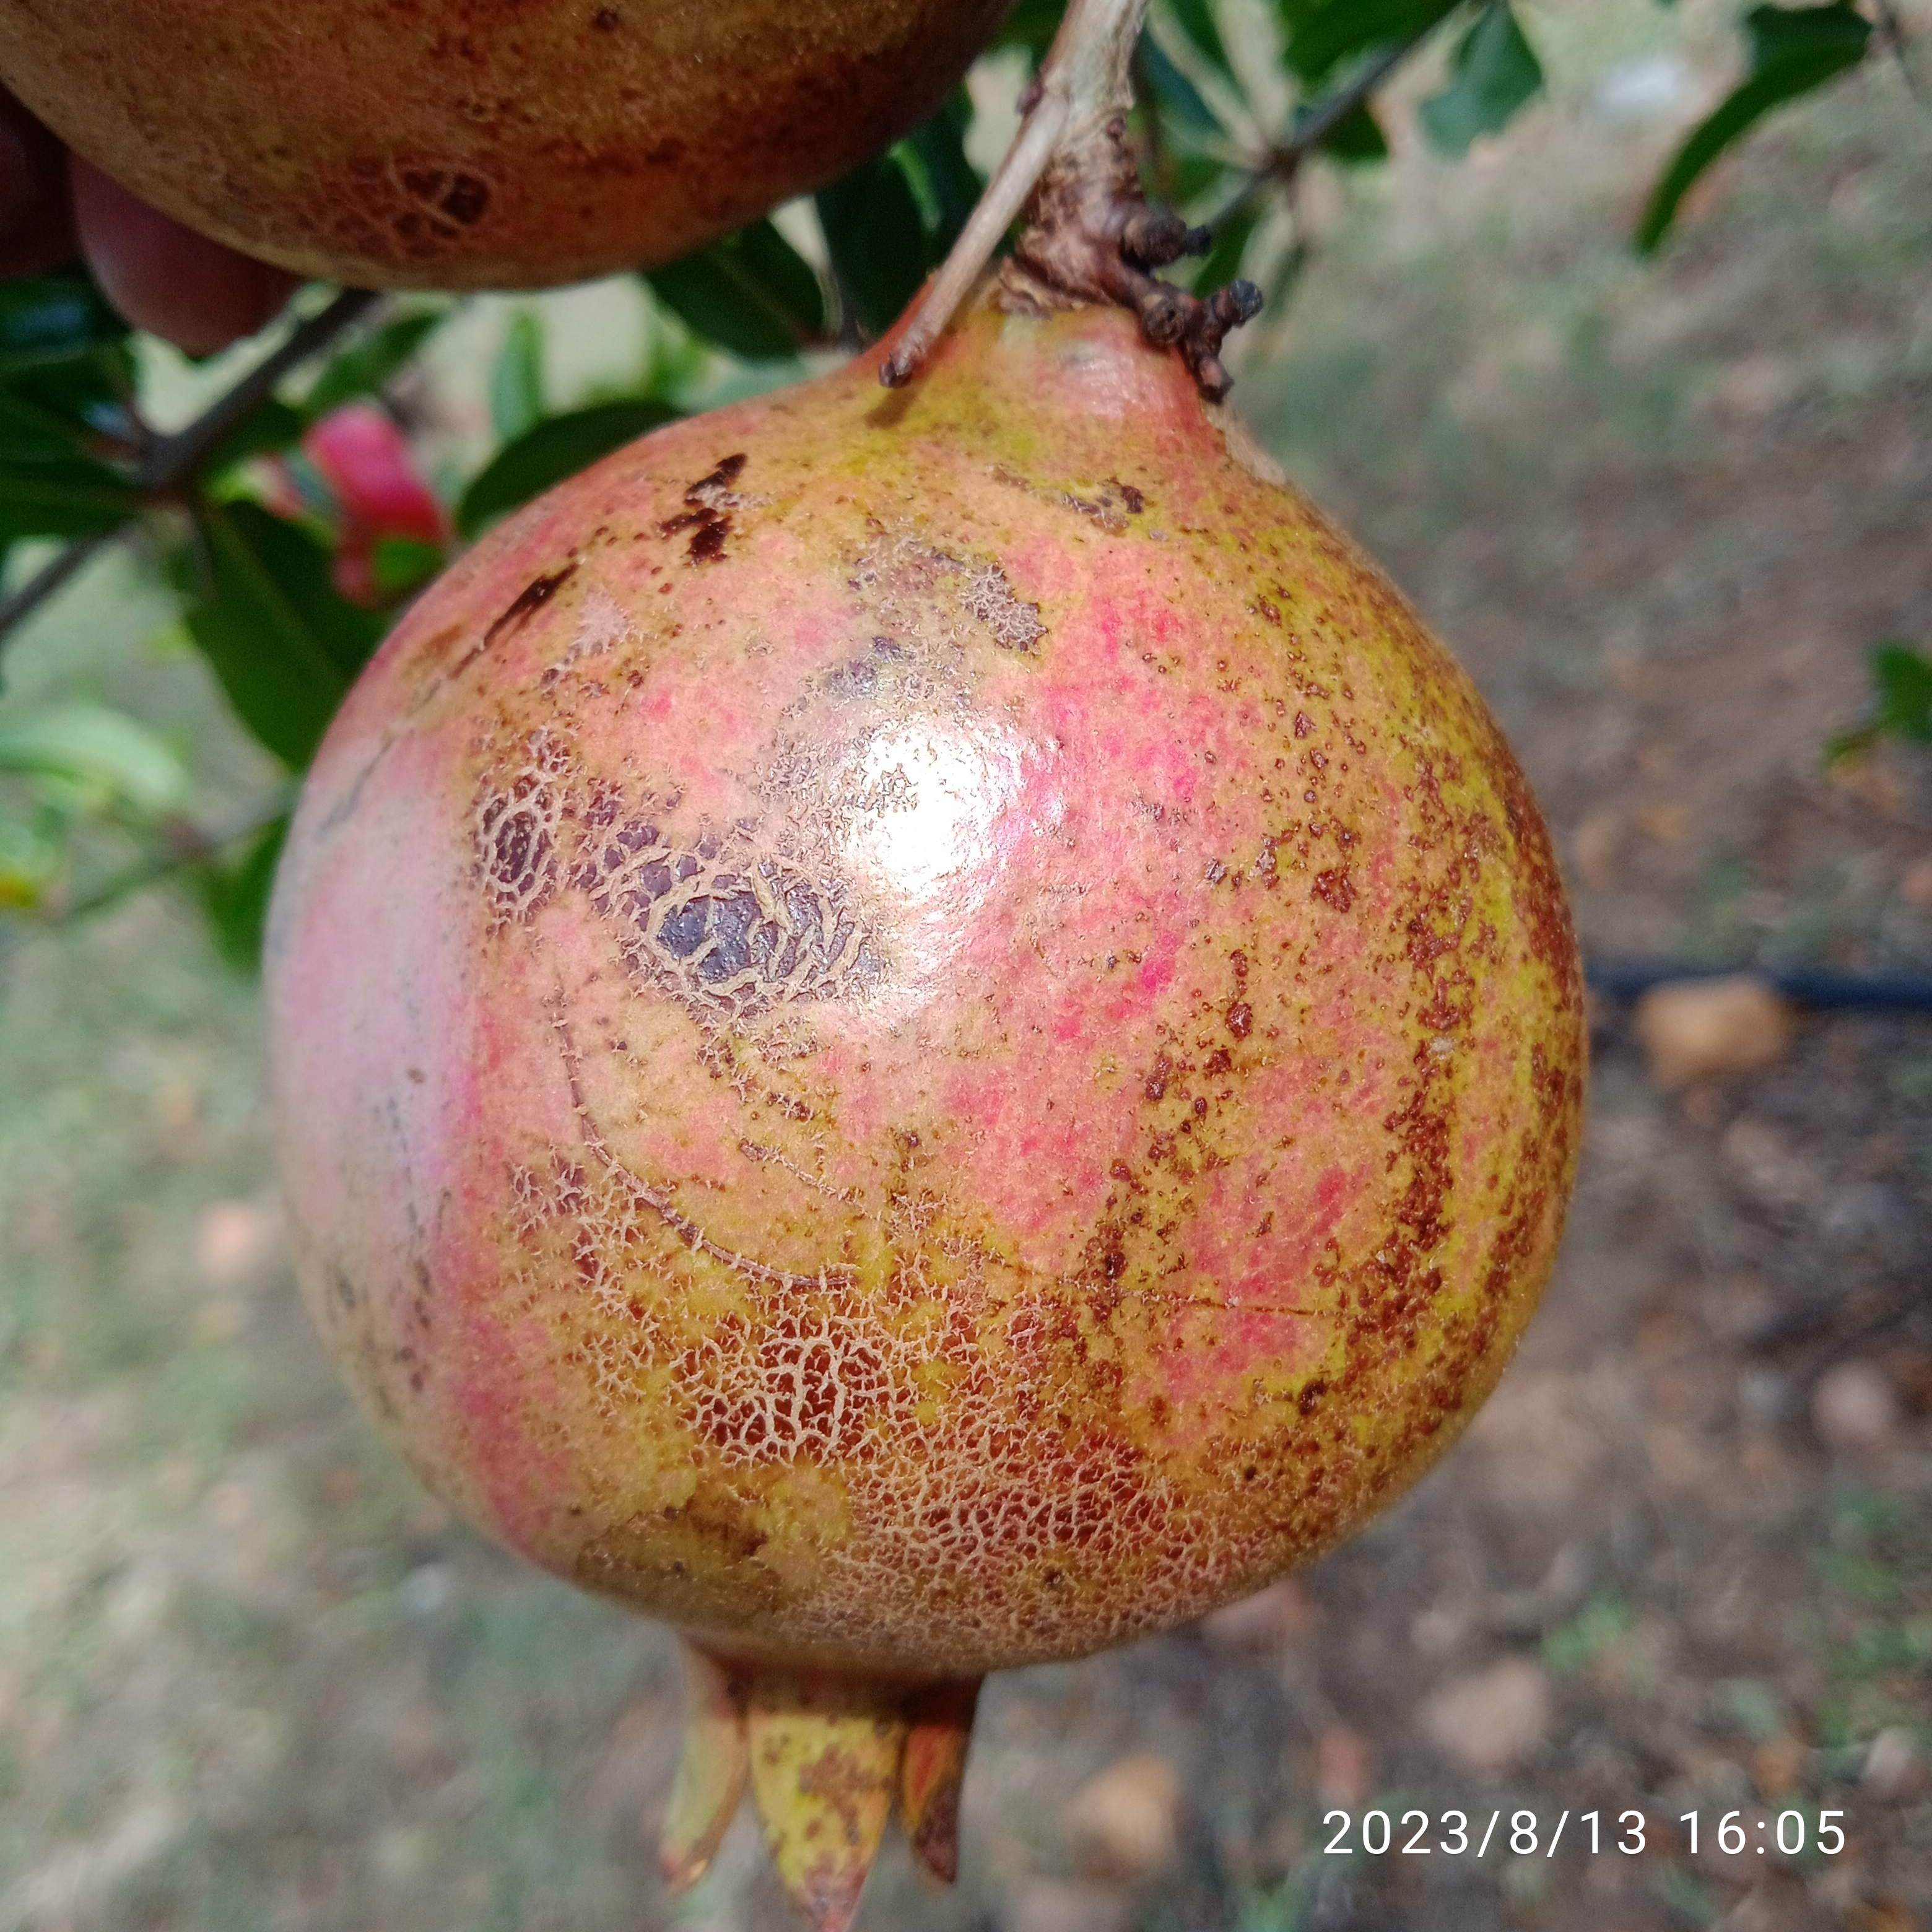
Label: Cercospora